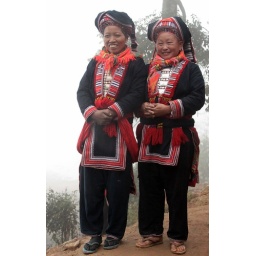
vietnam- a red dao wedding in traditional dress